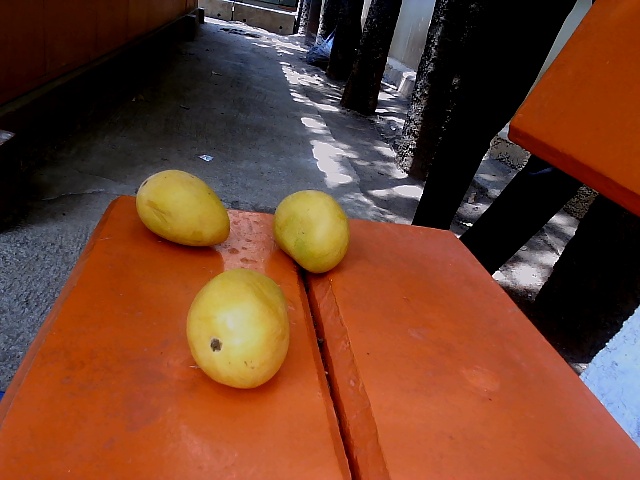
Label: Ripe_Mango